Michael Yonkers

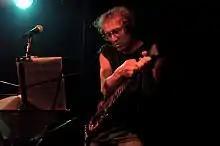
Yonkers in 2003

Michael Yonkers (born 1947) is an American rock musician from Minneapolis, Minnesota, United States. He released several albums throughout the 1970s, and previously recorded unreleased material with his band Michael and the Mumbles in 1968, later released as "Microminiature Love" in 2002.